The Blind Man of Seville

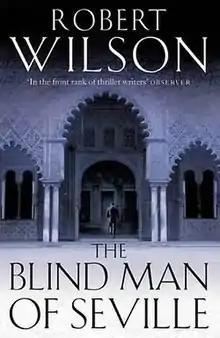
First edition

The Blind Man of Seville is a 2003 crime novel and thriller by British writer Robert Wilson. The novel is set in the Spanish city of Seville, and is the first book in a quartet featuring protagonist Javier Falcón. The novel was published to much acclaim, and was shortlisted for the 2003 Gold Dagger for Best Crime Novel of the Year.